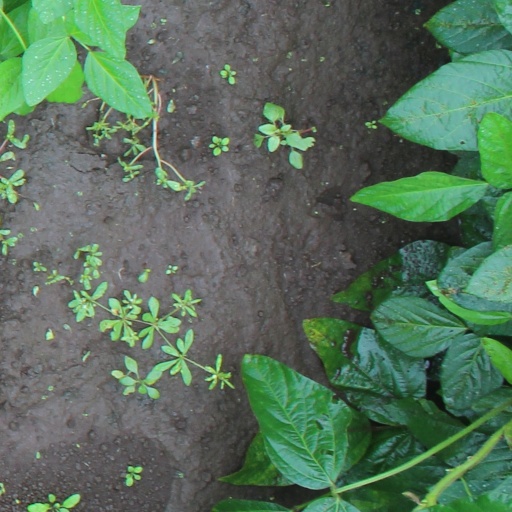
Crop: soybean